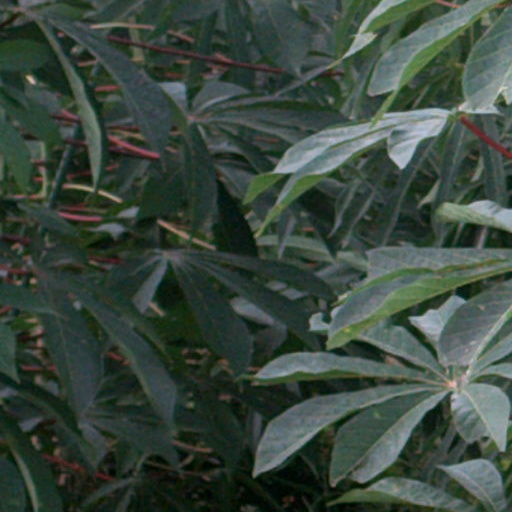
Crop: cassava